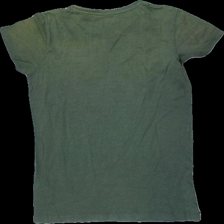
View: back
Type: T-shirt
Category: Children
Brand: Lager 157
Colors: Green
Material: 100% Cotton
Cut: Regular, C-collar
Stains: Major
Damage: color damage
Damage location: top left
Damage 2: color damage
Damage 2 location: top right
Price range: <50
Recommended usage: Recycle
Description: green t-shirt